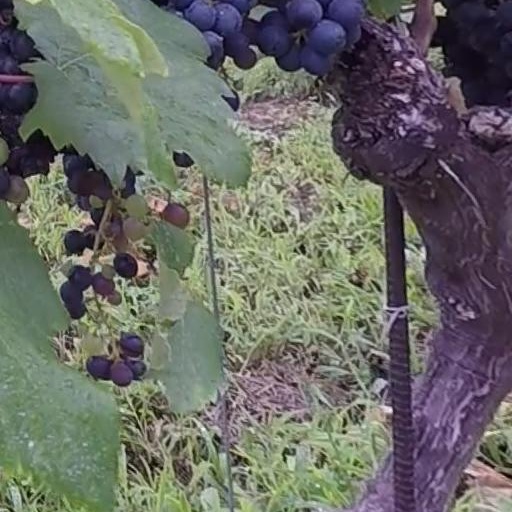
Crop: grape